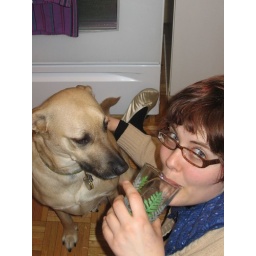
annie and lily in kitchen drinking water